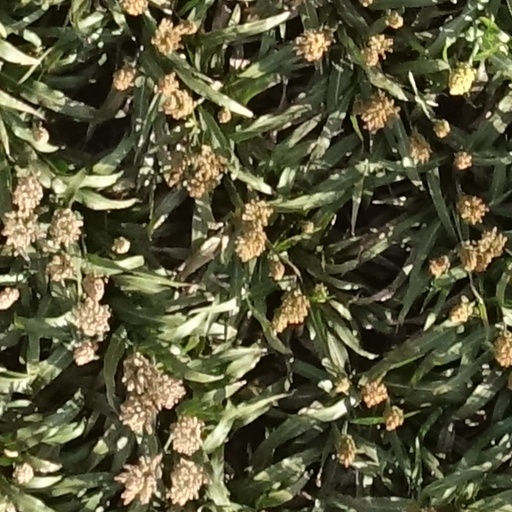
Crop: sorghum